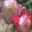
Label: rose